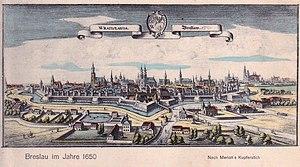
Wrocław francisé Vratislavie, est la quatrième ville de Pologne par sa population, la cinquième par sa superficie, et l'une des plus anciennement fondées. Aujourd’hui chef-lieu de la voïvodie de Basse-Silésie, elle est desservie par l’aéroport de Wrocław-Nicolas-Copernic, le cinquième plus important du pays en nombre de passagers.